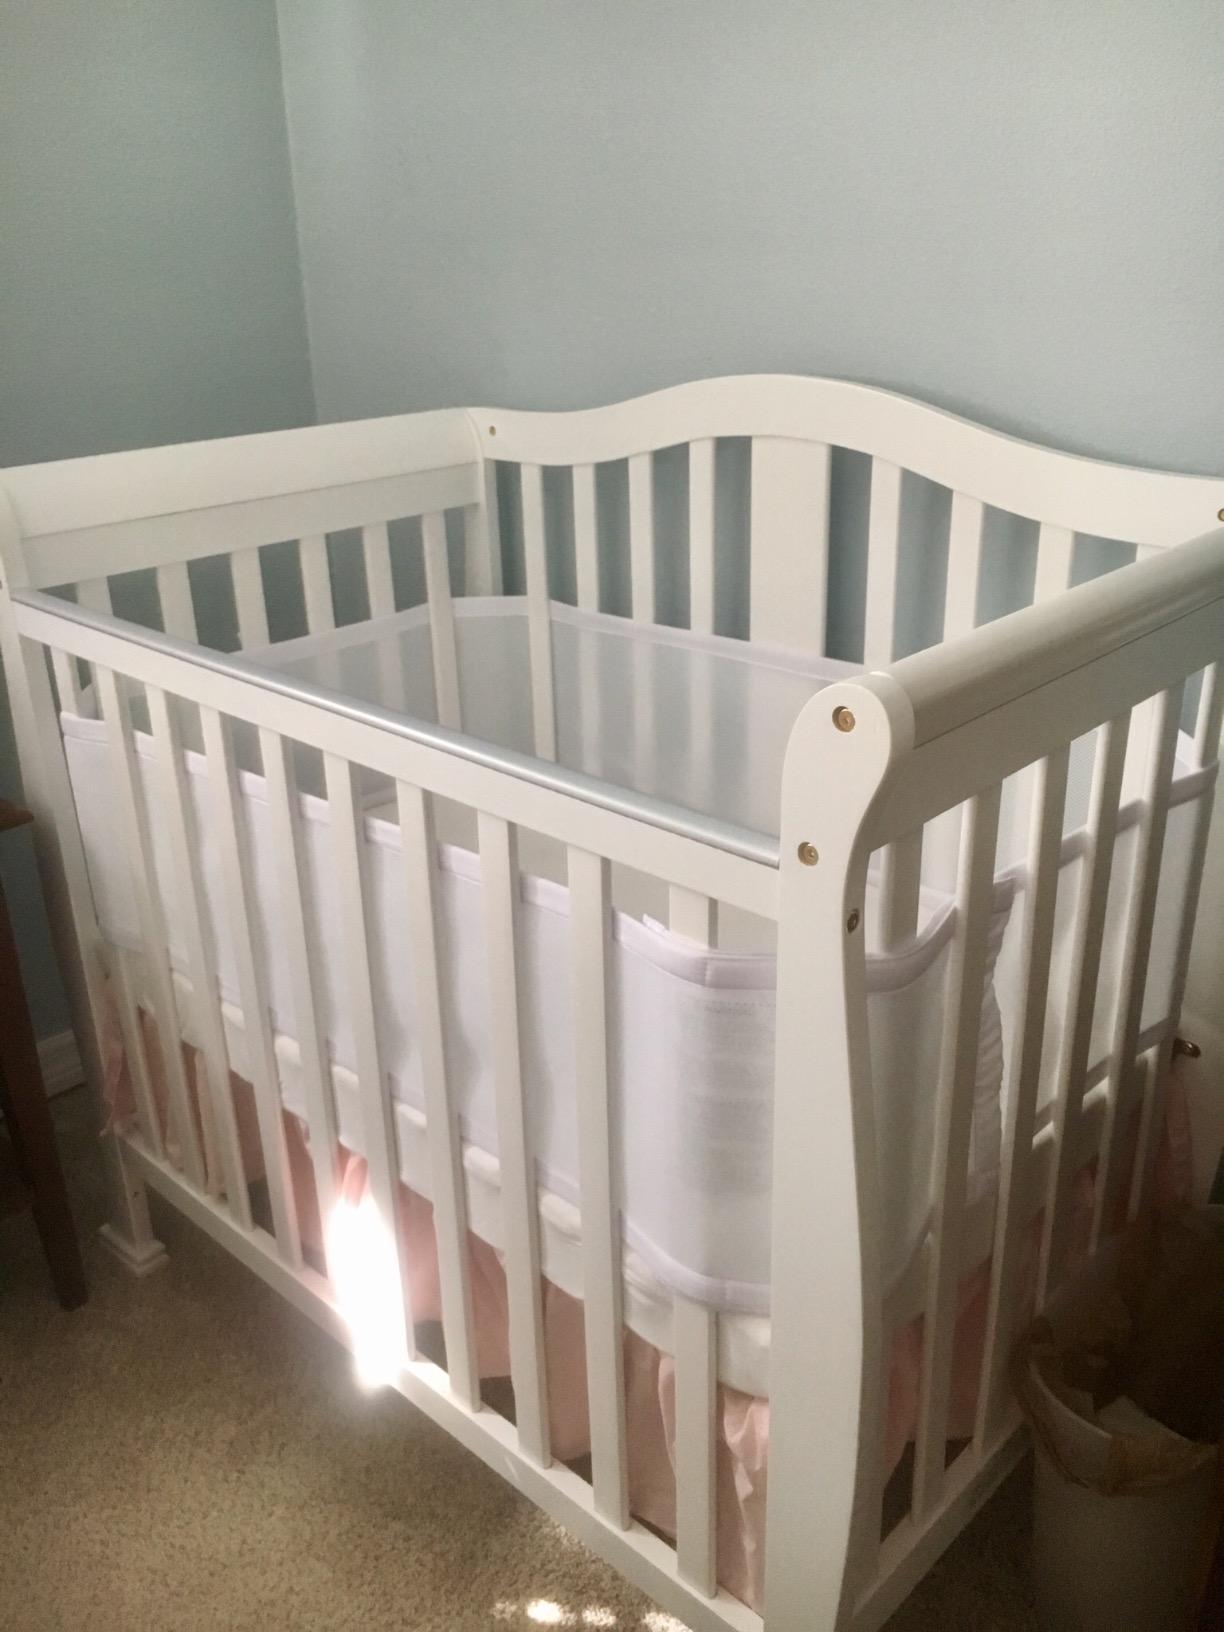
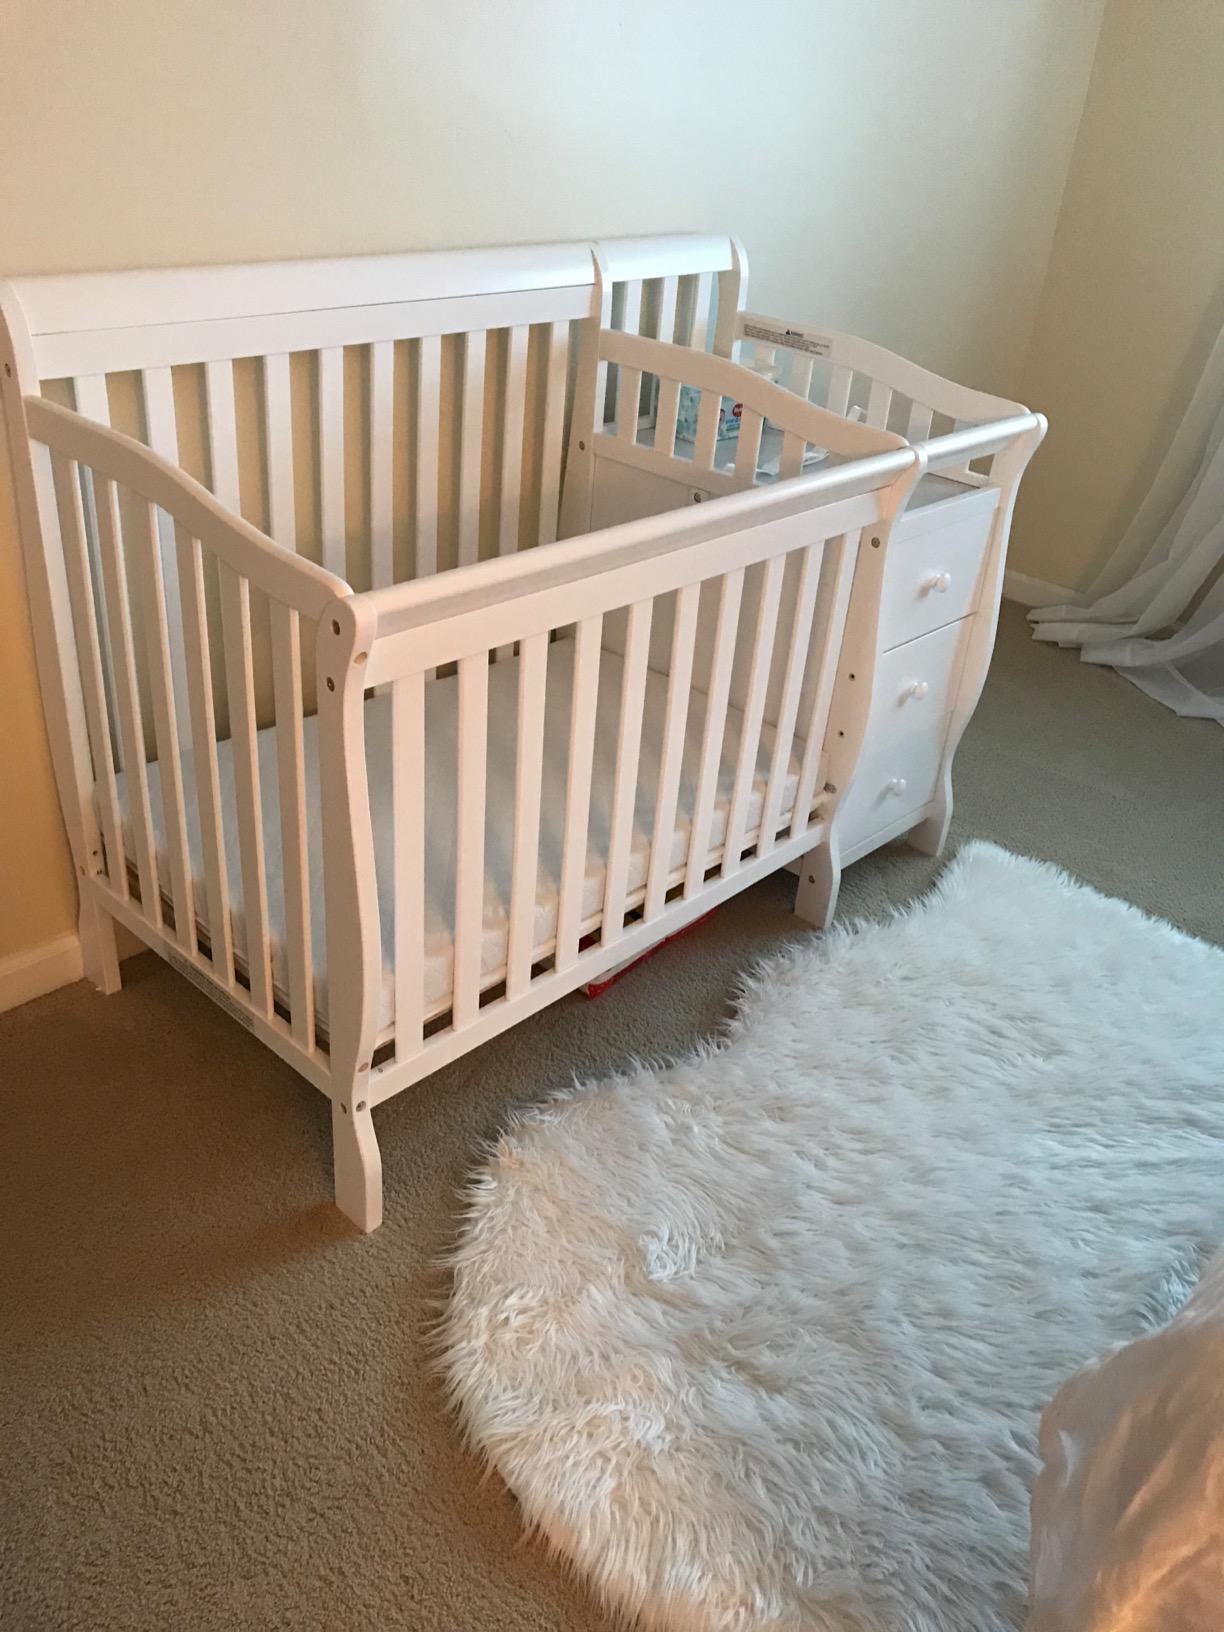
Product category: products_crib
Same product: no